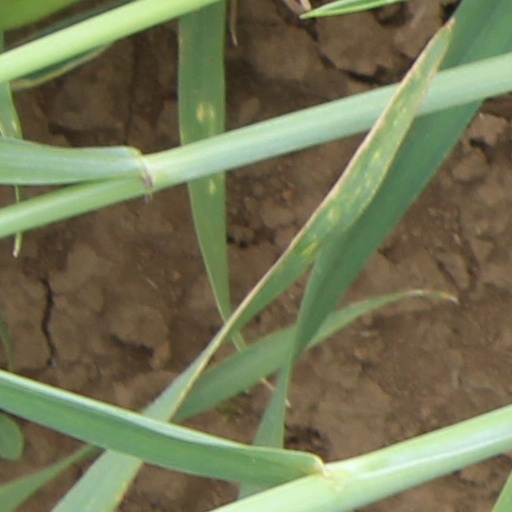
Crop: wheat